List of birds of Fiji

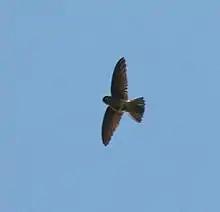
White-rumped swiftlet

Swifts are small birds which spend the majority of their lives flying. These birds have very short legs and never settle voluntarily on the ground, perching instead only on vertical surfaces. Many swifts have long swept-back wings which resemble a crescent or boomerang.